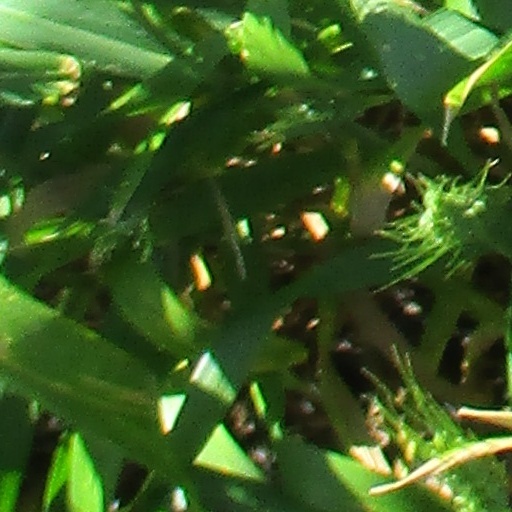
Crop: wheat